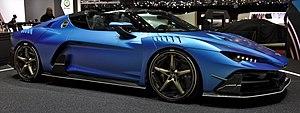
L'édition 2018 du Salon international de l'automobile de Genève est un Salon automobile annuel qui se tient du 8 au 18 mars 2018 à Genève. Il s'agit de la 88ᵉ édition internationale de ce salon, organisé pour la première fois en 1905. Cette édition a reçu 660 000 visiteurs, une fréquentation en baisse de 4,5 % par rapport à l'édition 2017.